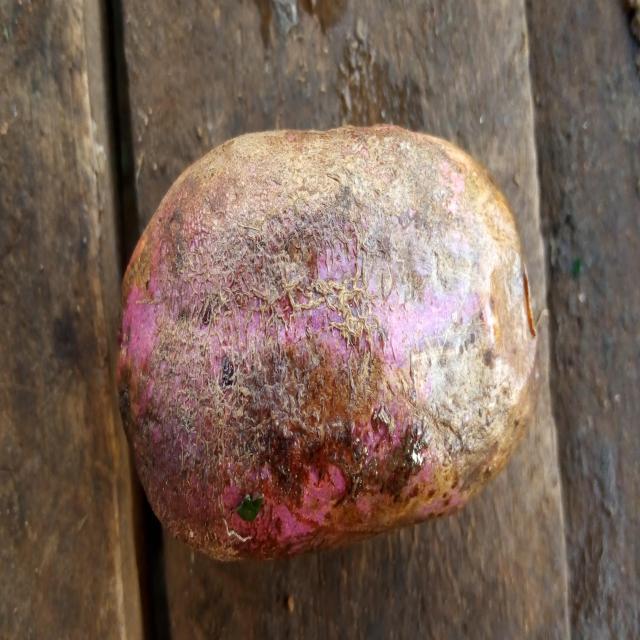
Plum grade: rotten